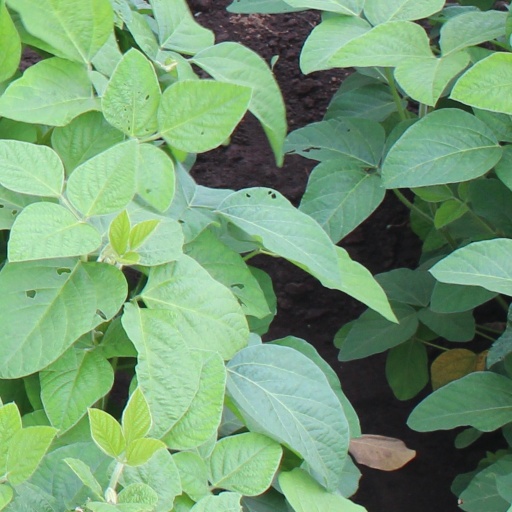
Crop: soybean